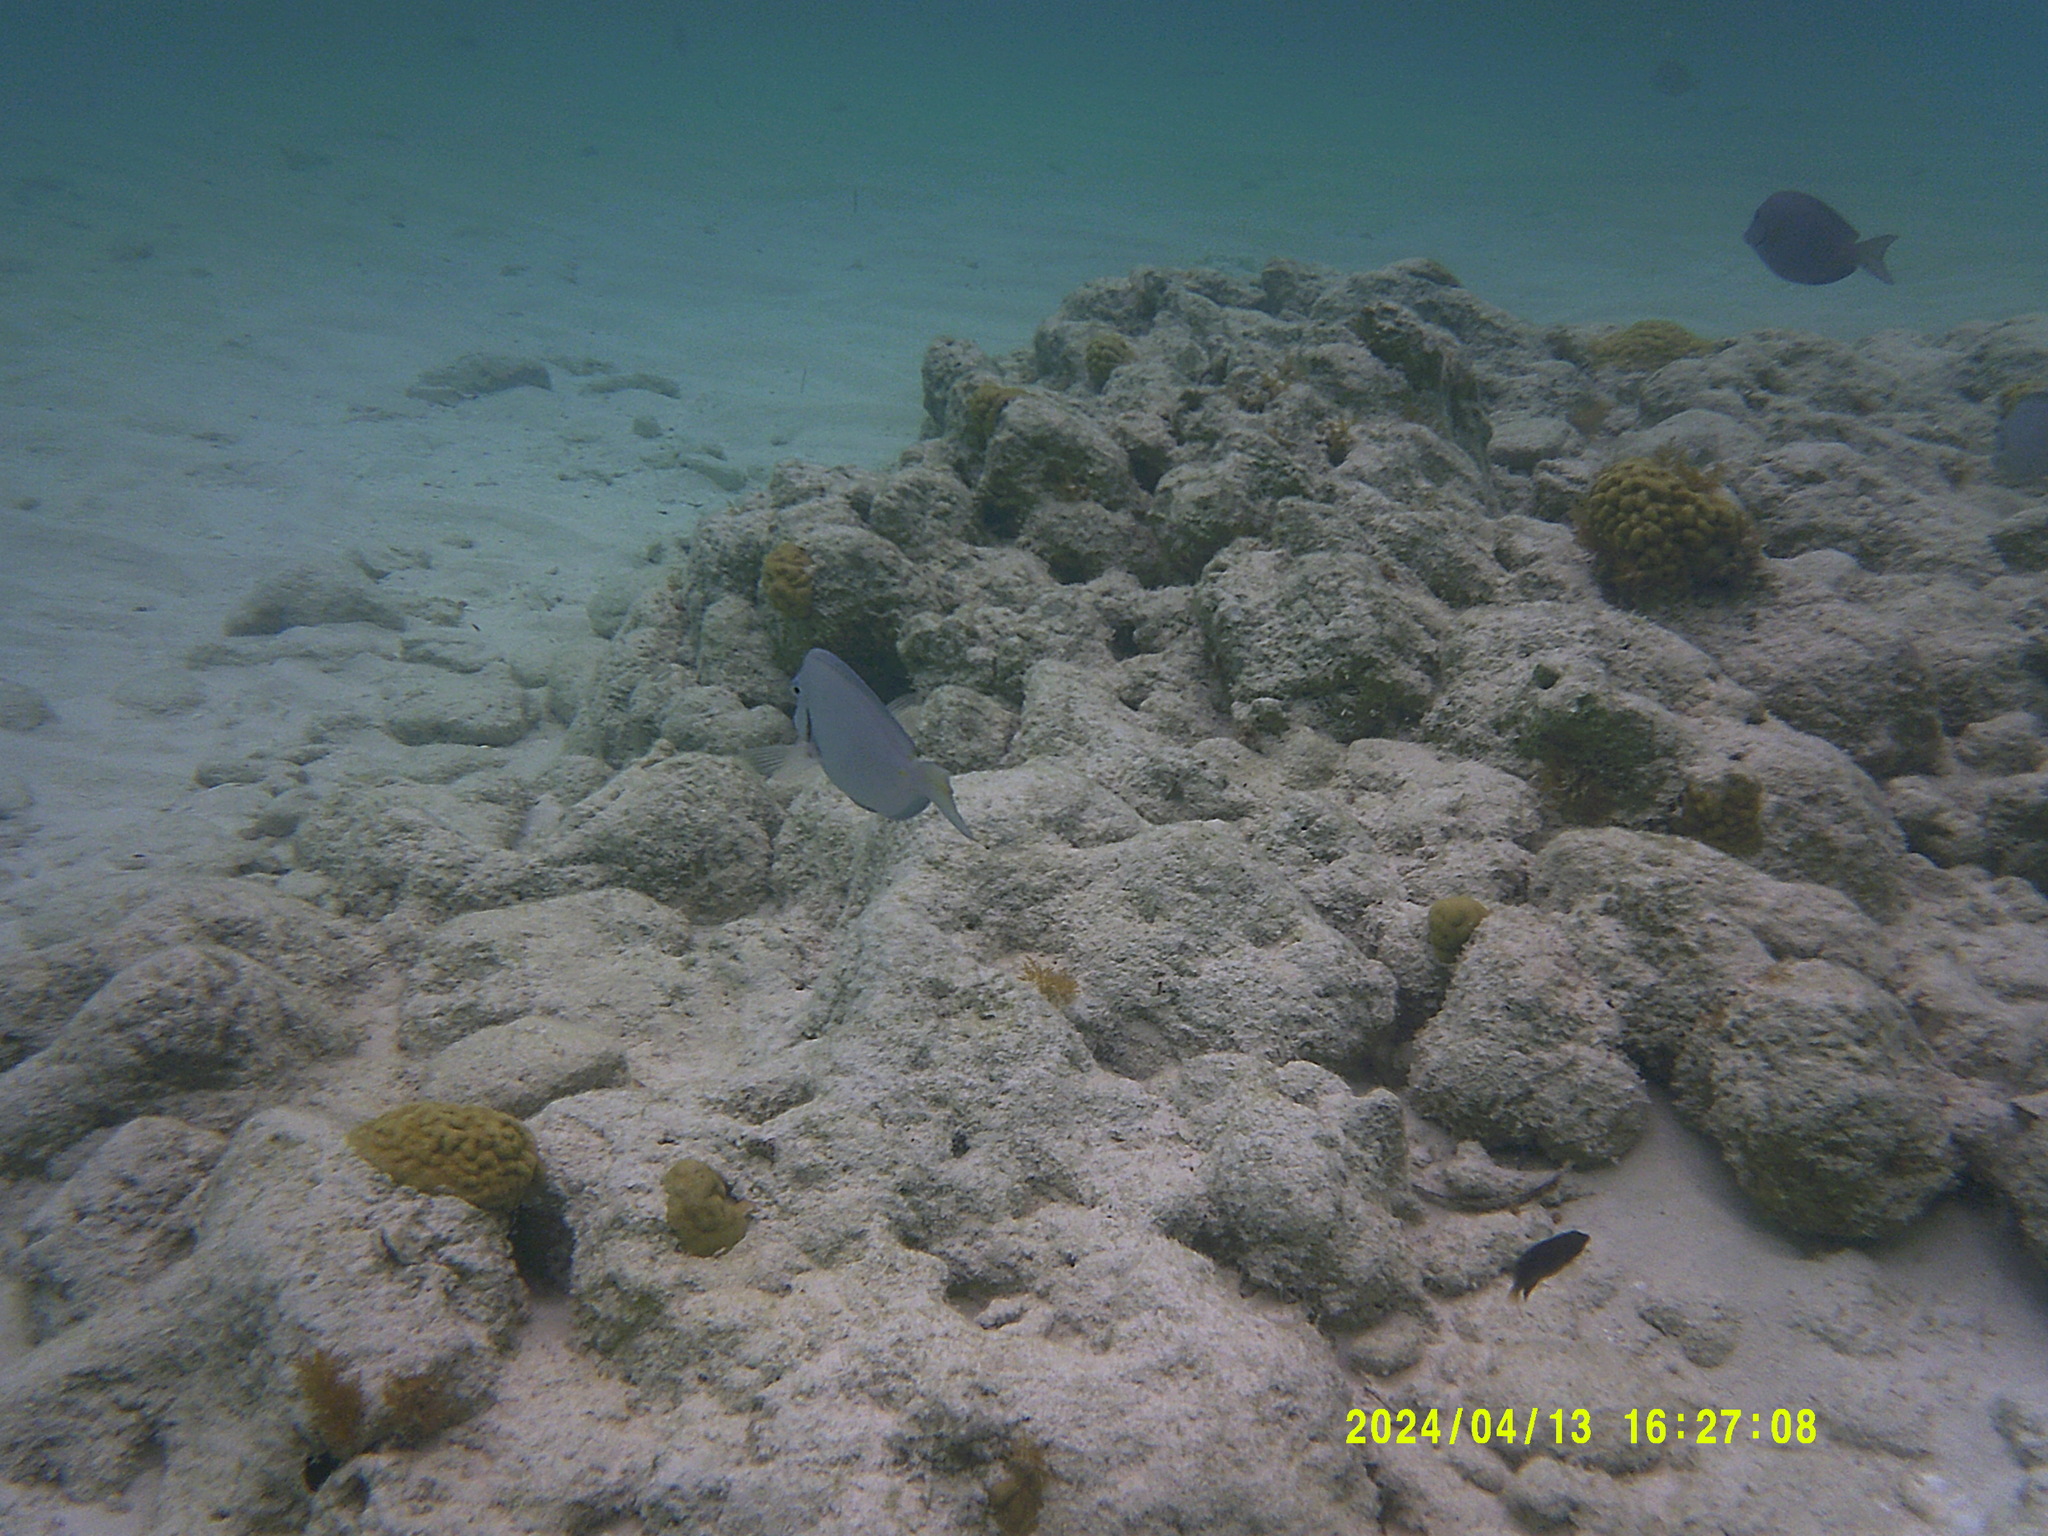
Acanthurus coeruleus (Atlantic Blue Tang)